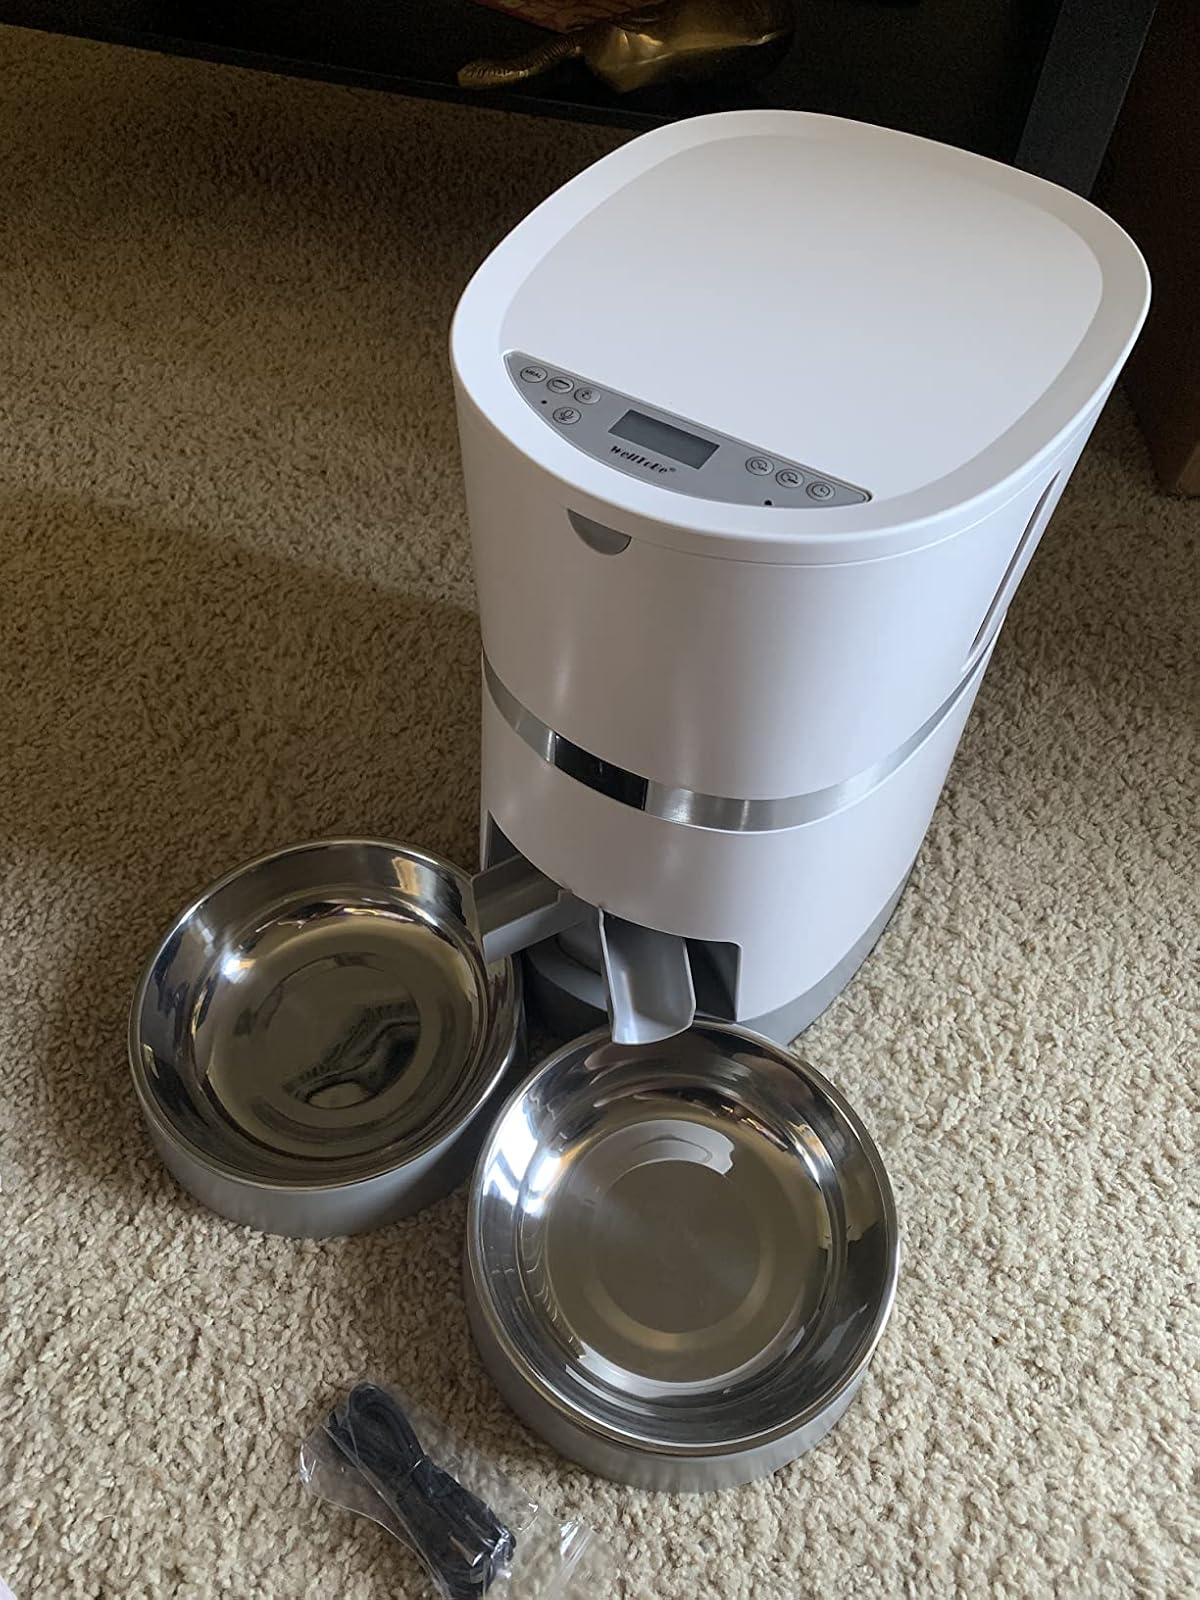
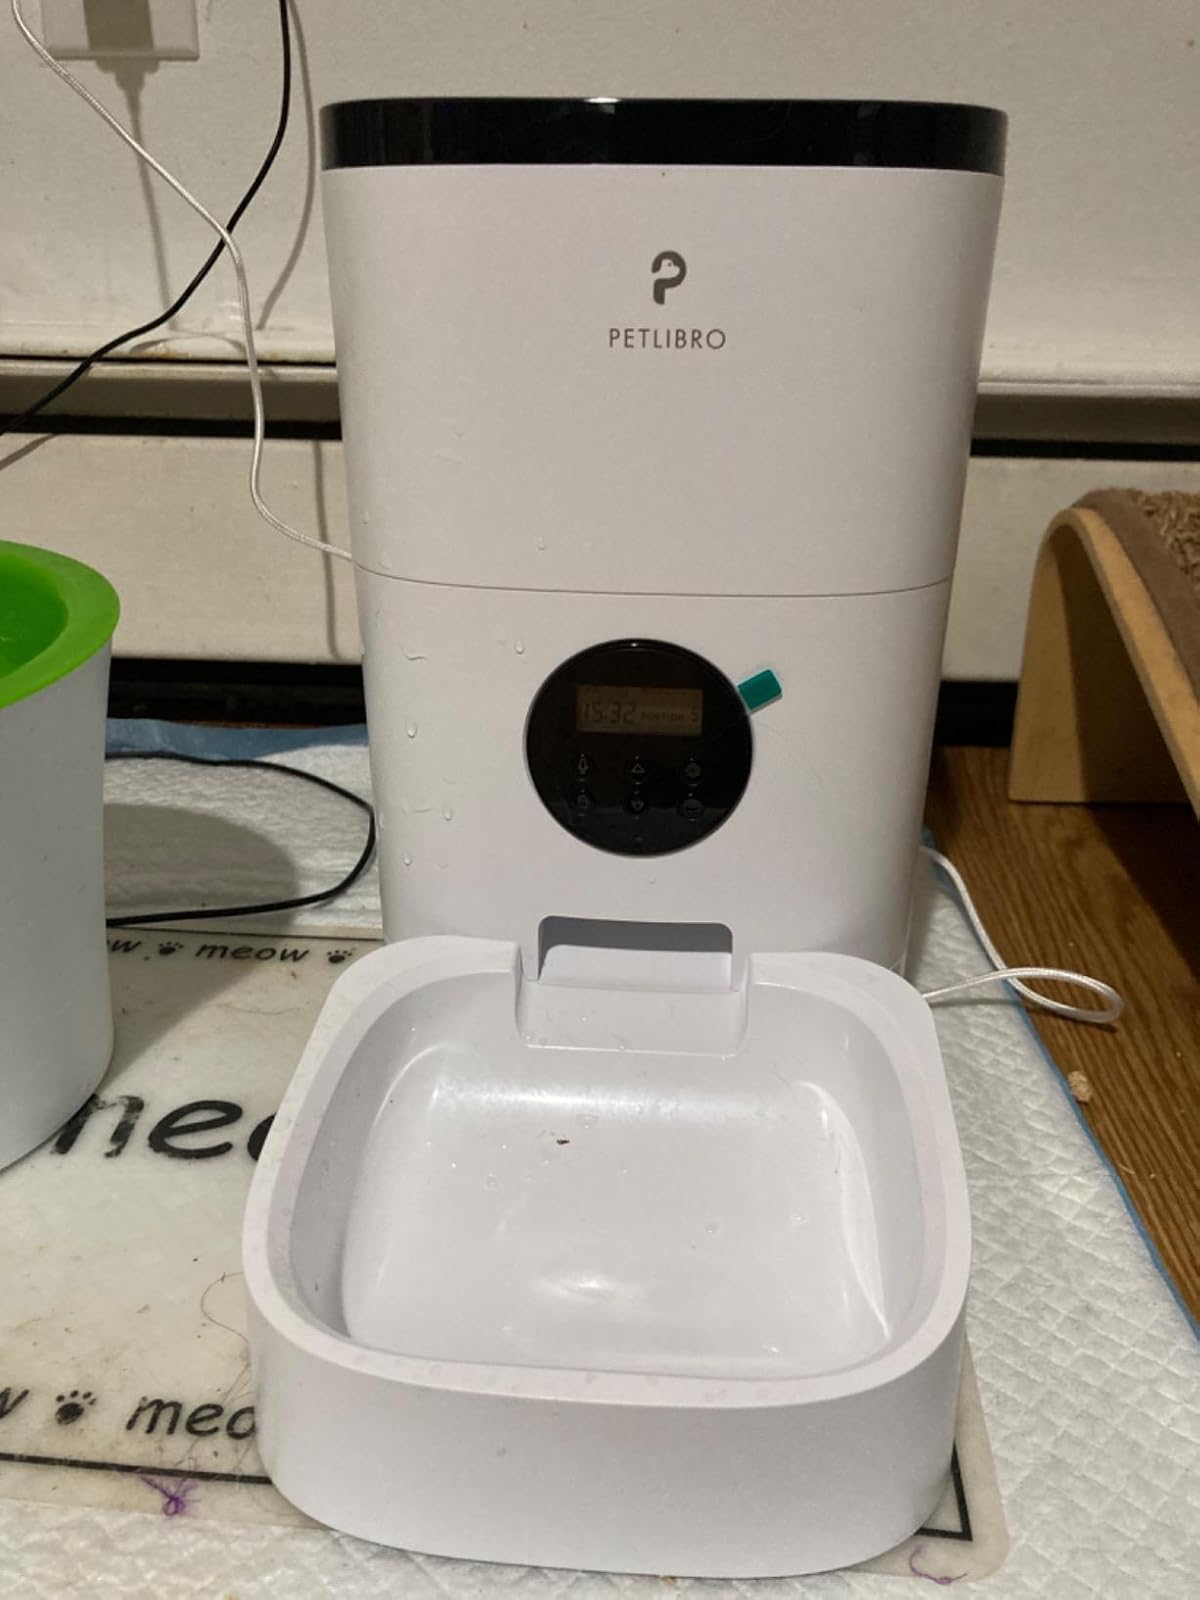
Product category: items_feeder
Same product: no